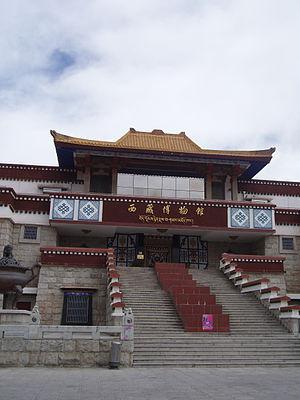
Cet article présente sommairement divers aspects de la culture de la Région autonome du Tibet fondée en 1965.
Le musée du Tibet à Lhassa est le musée officiel de la région autonome du Tibet. Ouvert au public le 5 octobre 1999 de façon à coïncider avec le 50ᵉ anniversaire de la fondation de la République populaire de Chine et le 40ᵉ anniversaire de la réforme démocratique du Tibet, il est le premier grand musée moderne de la région autonome. Sa réalisation constituait l'un des 62 projets d'aide au Tibet décidés en juillet 1994. Elle a coûté à l'État 96,25 millions de yuan. Les travaux de construction proprement dits, commencés en mars 1996, se sont achevés le 1ᵉʳ octobre 1997.